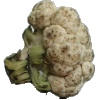
Label: cauliflower